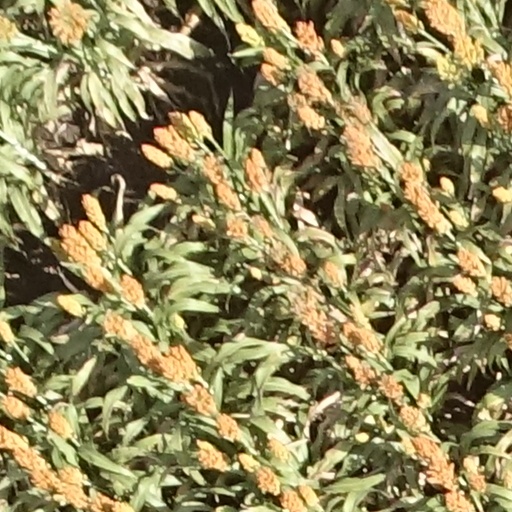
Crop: sorghum